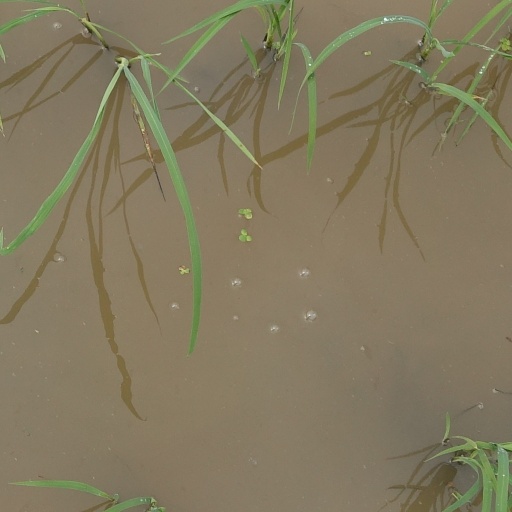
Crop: rice